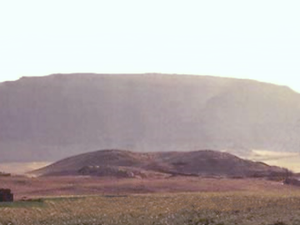
La pyramide d'Ahmôsis est la dernière pyramide édifiée par un pharaon. Elle est construite non pas comme une tombe, mais comme un cénotaphe pour le pharaon Ahmôsis Iᵉʳ dans la nécropole d'Abydos. C'est la seule pyramide royale construite dans cette ville. Aujourd'hui, seul nous reste un tas de décombres d'une hauteur d'environ 10 m.
Ahmôsis Iᵉʳ, dont le nom signifie « Né de Iâh », est un pharaon de l'Égypte antique, fondateur de la XVIIIᵉ dynastie. Il est membre de la maison royale de Thèbes, fils du pharaon Séqénenrê Taâ et proche parent du dernier pharaon de la XVIIᵉ dynastie, le roi Kamosé. Manéthon lui attribue vingt-cinq années de règne. Il est d'abord roi de Thèbes de -1550/-1549 à -1540, puis de toute l'Égypte jusqu'en -1525/-1524.